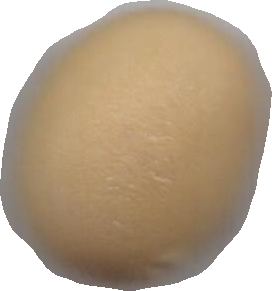
Variety: Dega